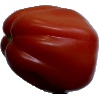
Label: tomato_heart